Malappuram District Sports Complex Stadium

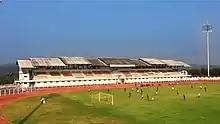
A view of the stadium

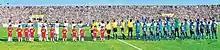
Stadium During Federation Cup 2014

Indian football's main domestic cup competition, the Federation Cup, was held for the 35th time in 2013–14. There were 16 teams that participated in this edition of the tournament, all of which were placed into four groups of four teams each during the group stage. In the 2012 final, East Bengal defeated Dempo 3–2. At the Jawaharlal Nehru Stadium in Kochi, Kerala, Churchill Brothers defeated Sporting Goa 3–1 in the final on 25 January 2014.